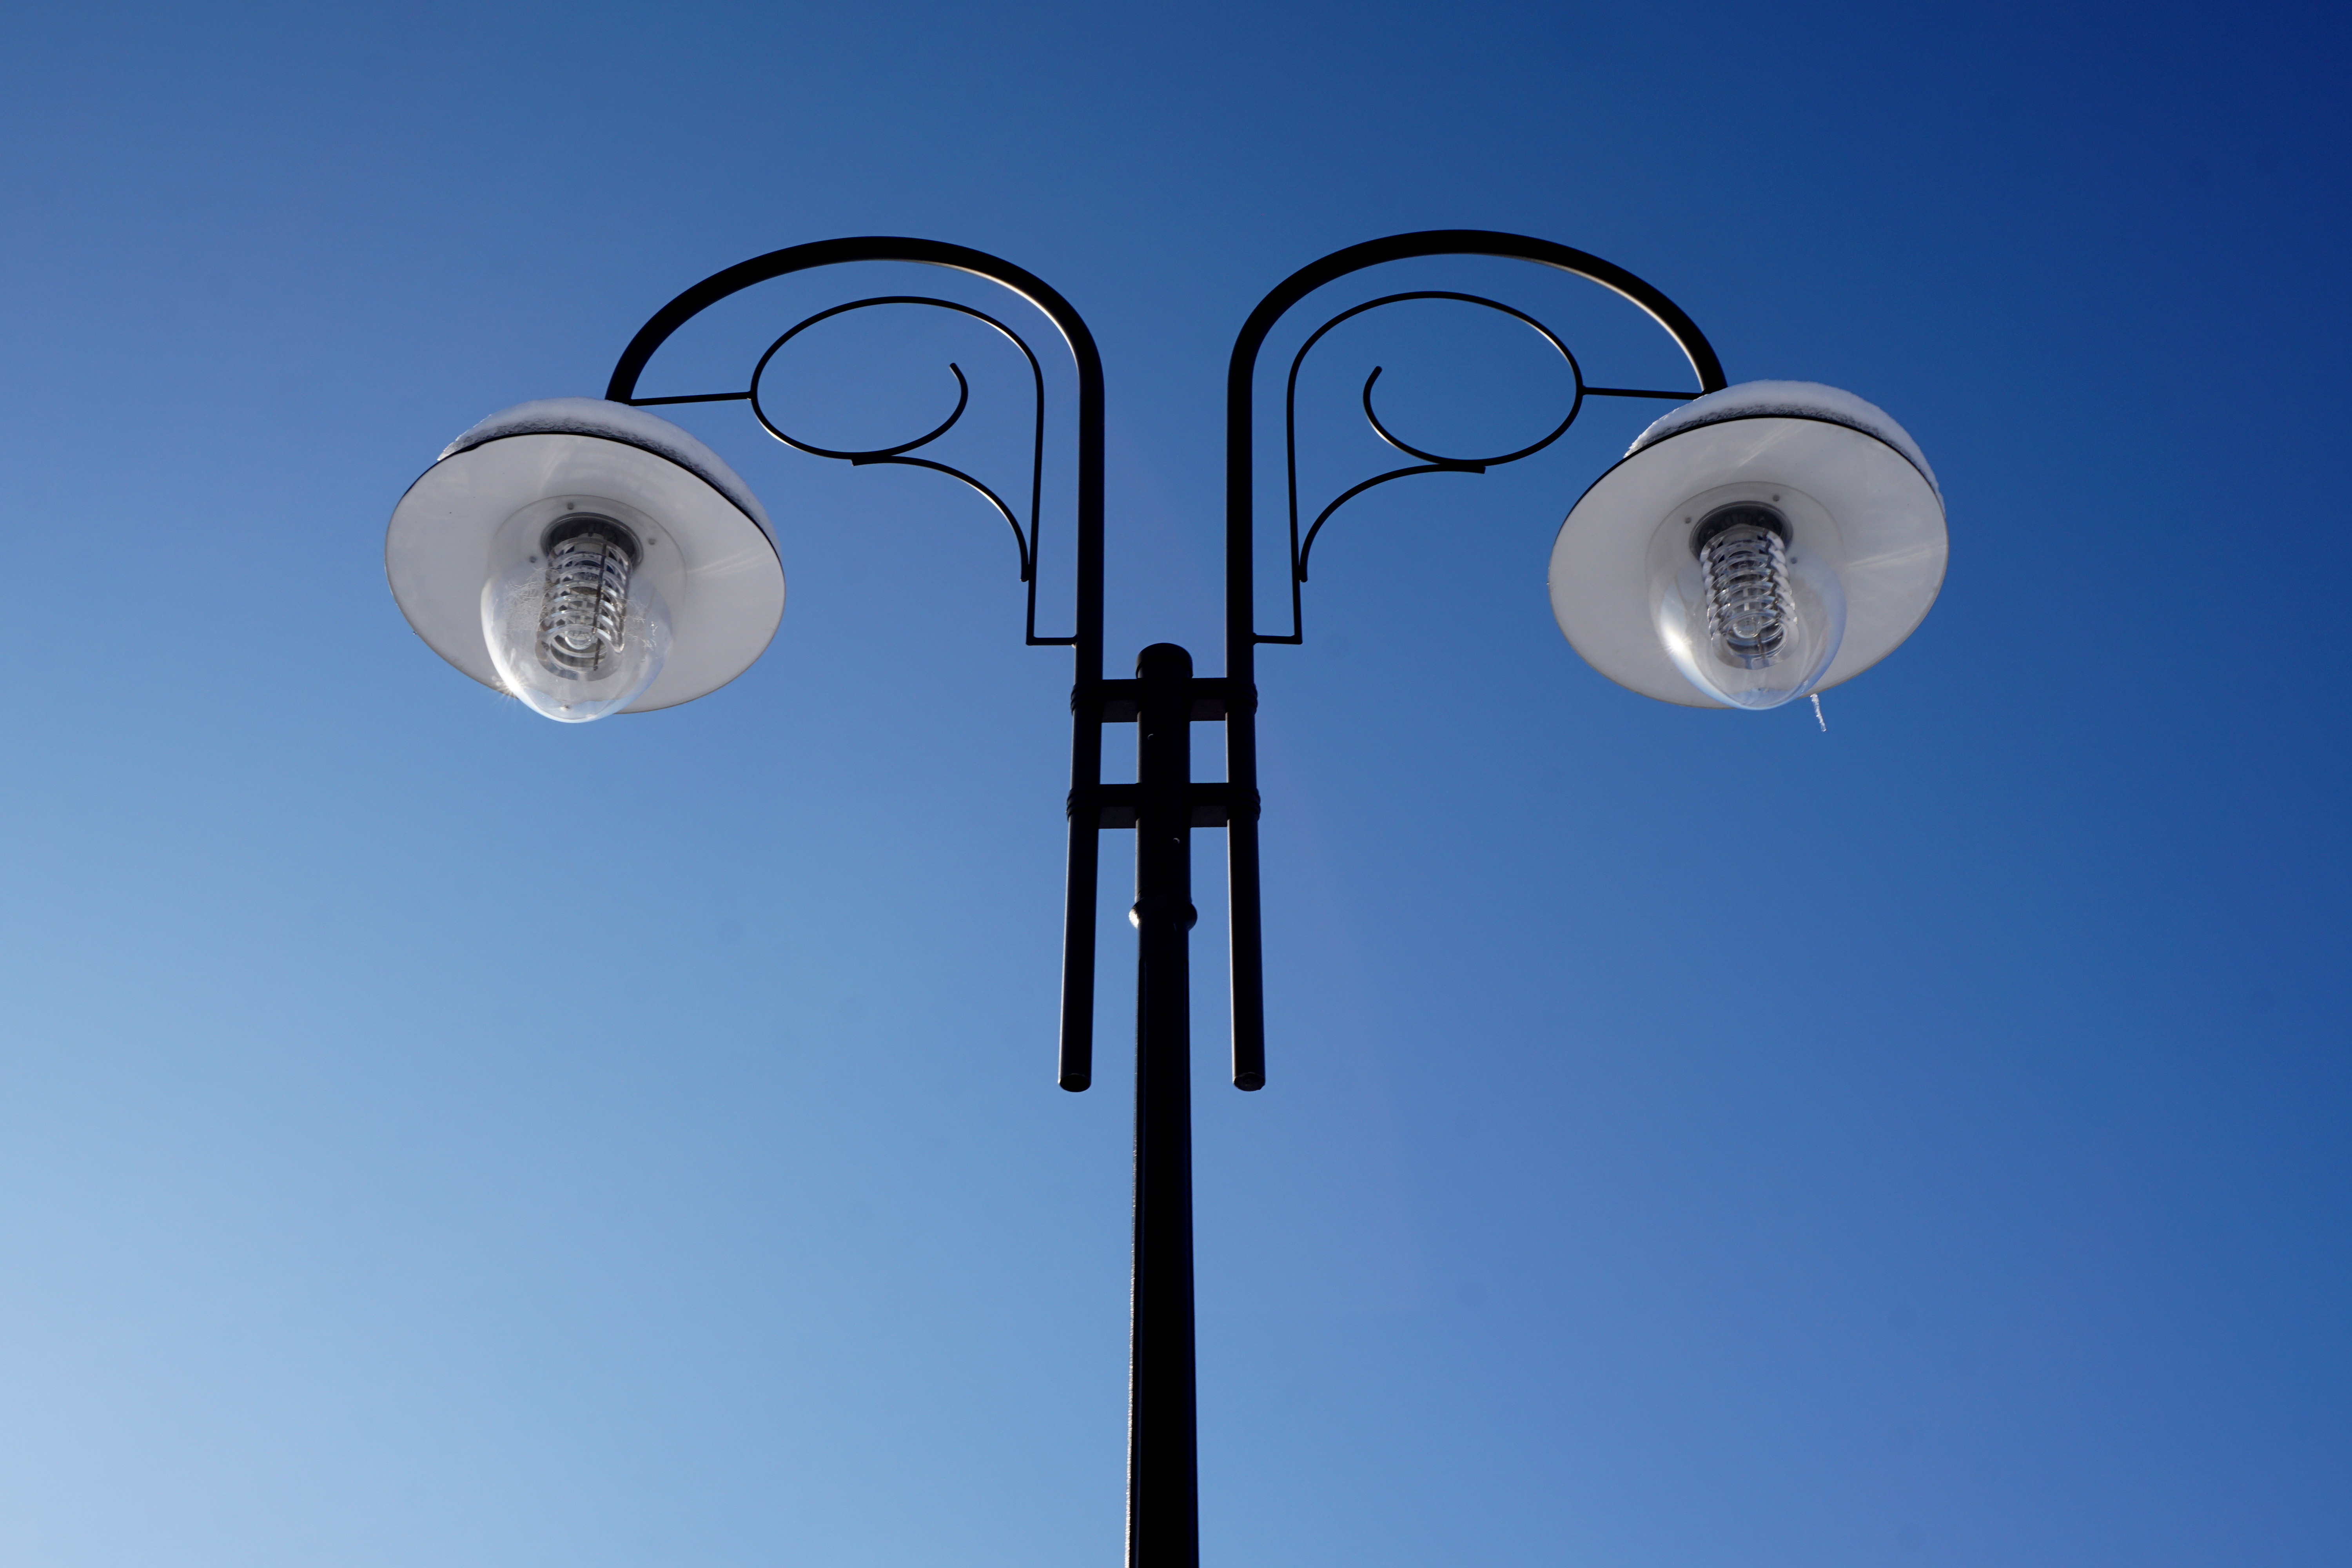
light, sky, street light, lamp post, lamp, lighting, circle, street lamp, light fixture, light bulbs